Select Bus Service

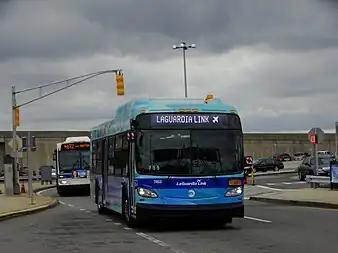
A bus on the Q70 SBS route

The B46 line is the busiest bus route in Brooklyn and 3rd busiest in the entire city. Select Bus Service began in July 2016, after being originally scheduled for a fall 2015 implementation. The B46 SBS replaced the B46 Limited, making similar stops along Utica Avenue and Malcolm X Boulevard. Unlike the former Limited, the B46 SBS makes limited stops south of Avenue H, and only runs between Kings Plaza and DeKalb Avenue.